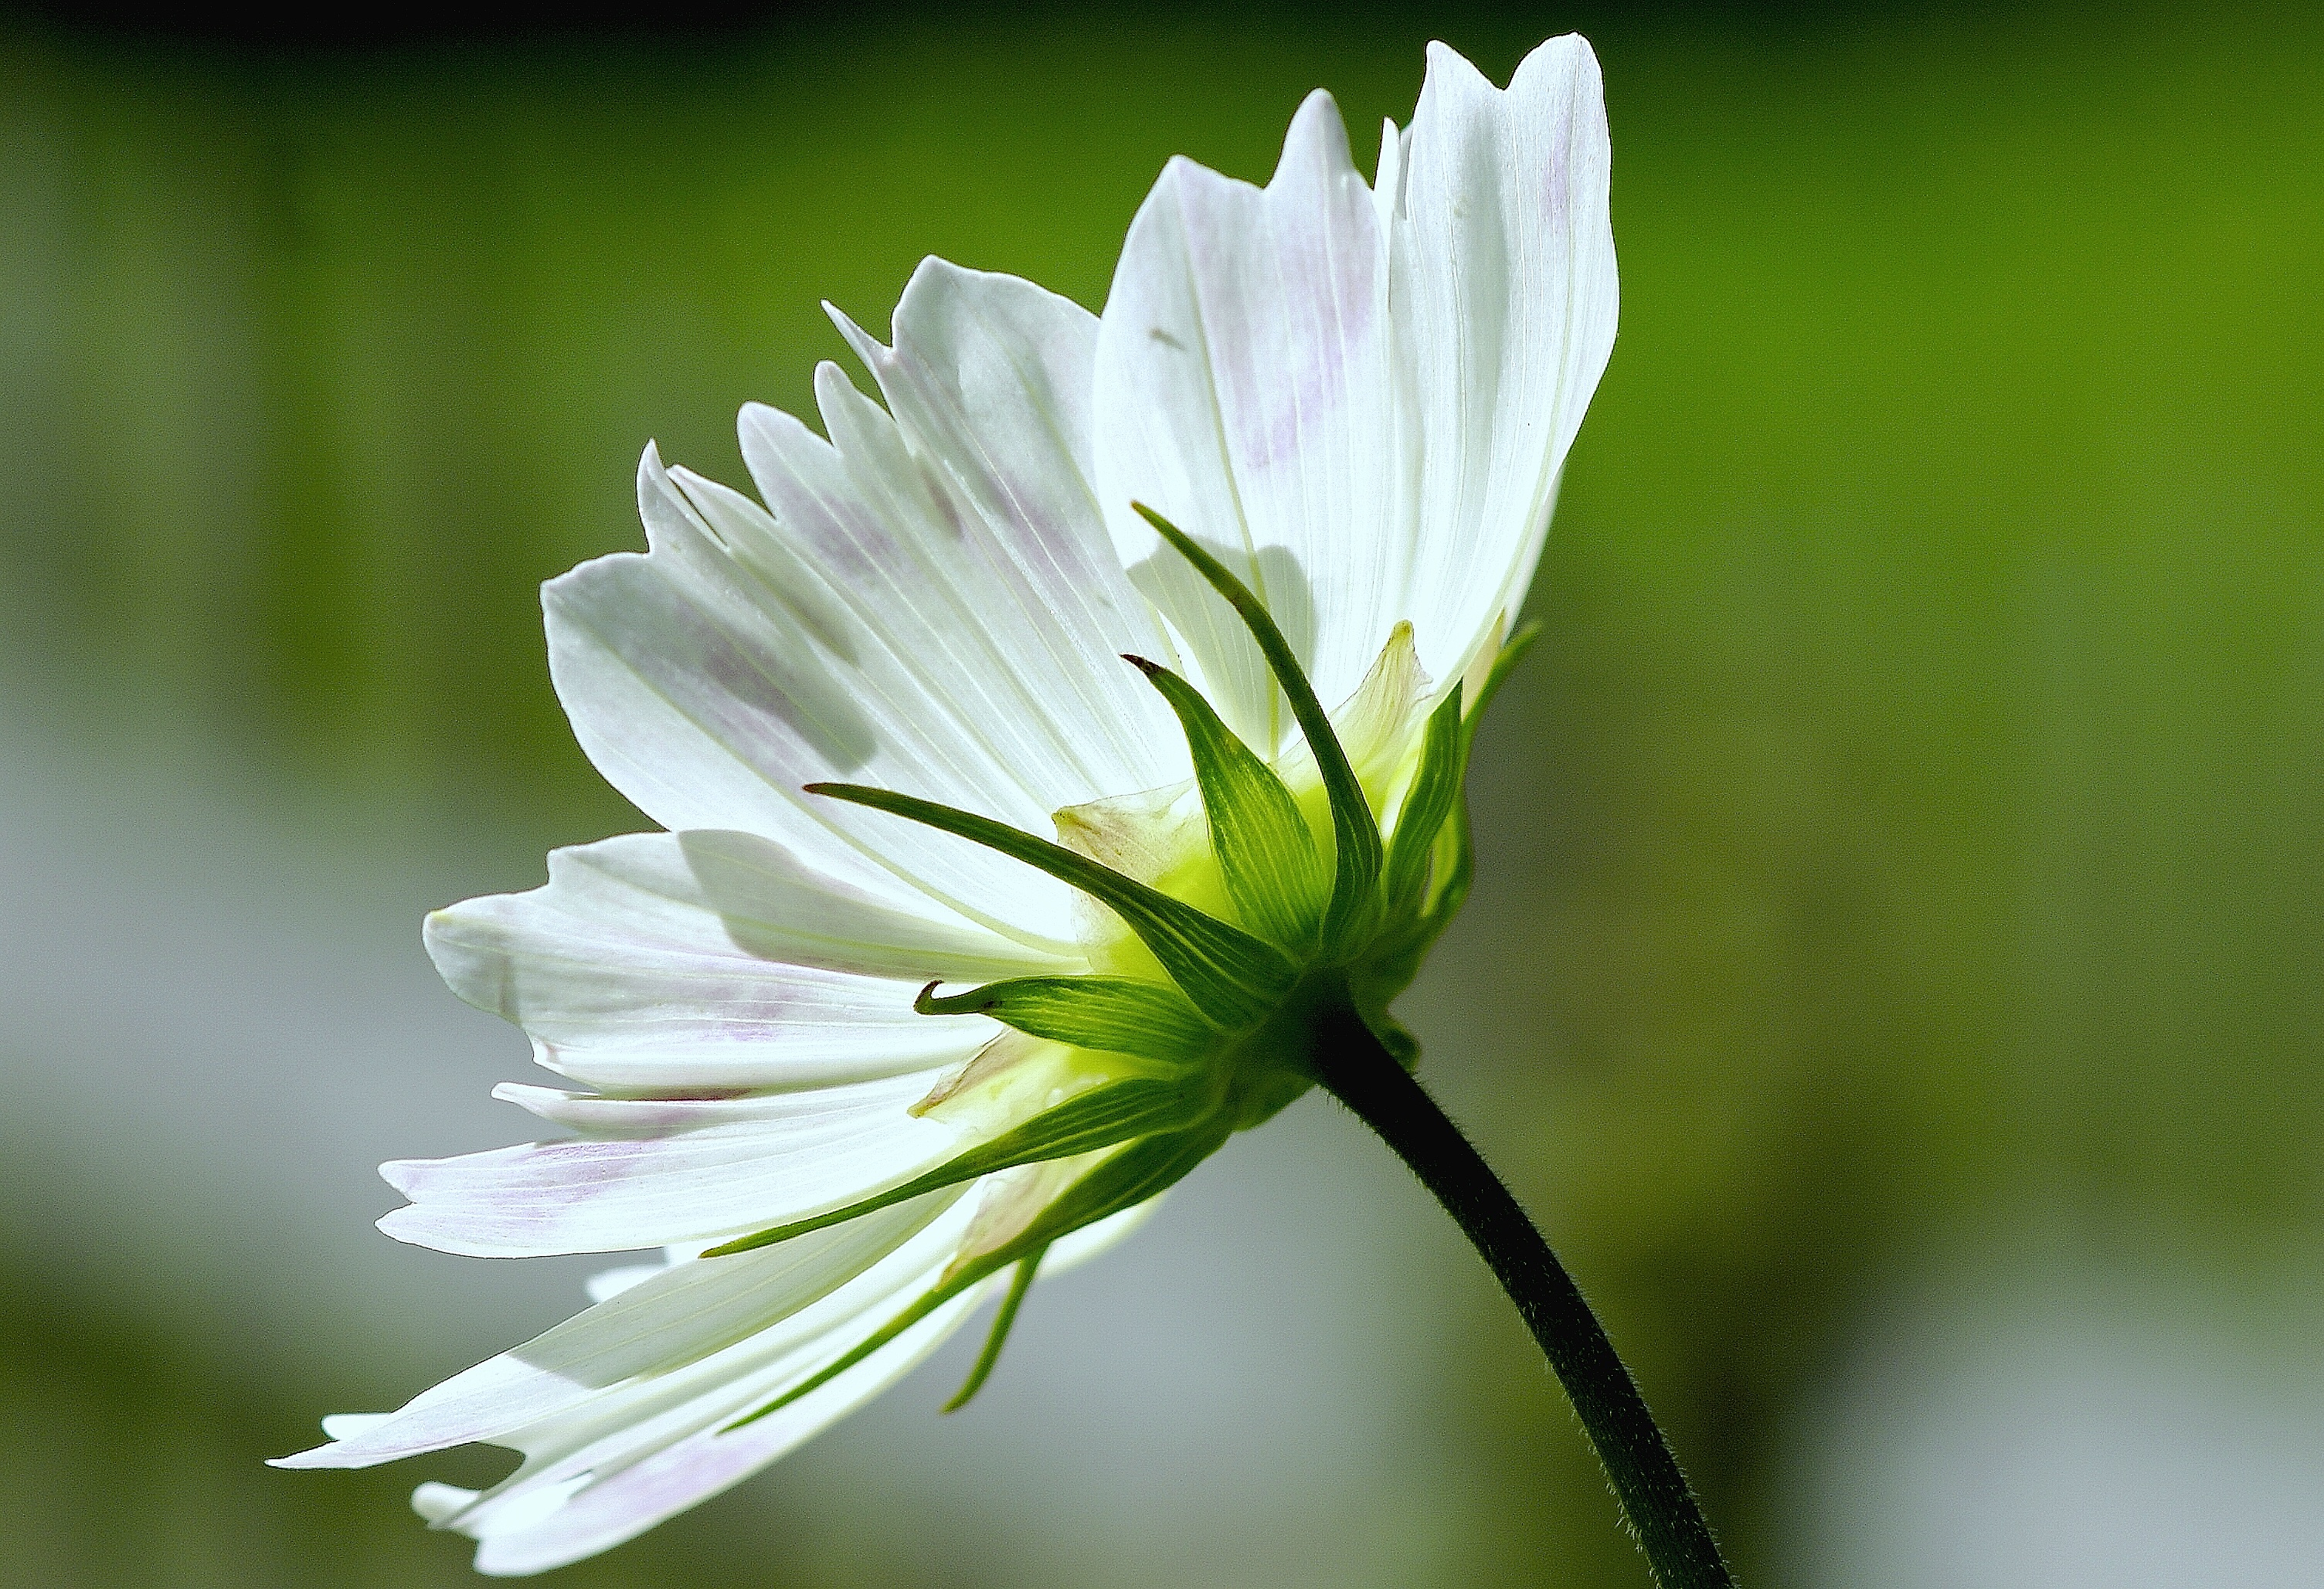
nature, grass, blossom, plant, white, photography, meadow, flower, petal, bloom, summer, daisy, green, botany, garden, close, flora, wildflower, close up, translucent, bud, flower garden, macro photography, ornamental plant, blossomed, cosmea, flowering plant, daisy family, oxeye daisy, plant stem, land plant